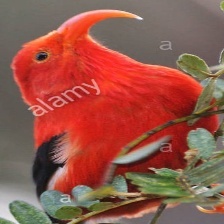
Species: IWI
Scientific name:  VESTIARIA COCCINEA.